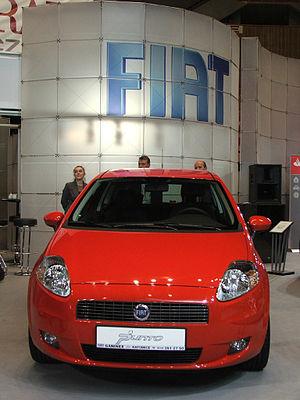
Fiat, acronyme de « Fabbrica Italiana Automobili Torino », est un constructeur automobile italien, basé au Lingotto à Turin. FIAT a été créée le 11 juillet 1899 au Palazzo Bricherasio par trente actionnaires, dont Giovanni Agnelli. Le constructeur a multiplié sa production par huit en cinq ans lors des années magiques de l'automobile italienne, devenant à lui seul le symbole du « miracle économique italien ».